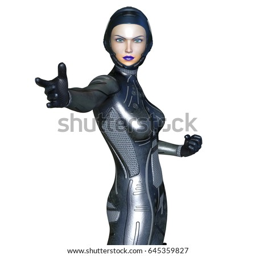
3d cg rendering of a super woman